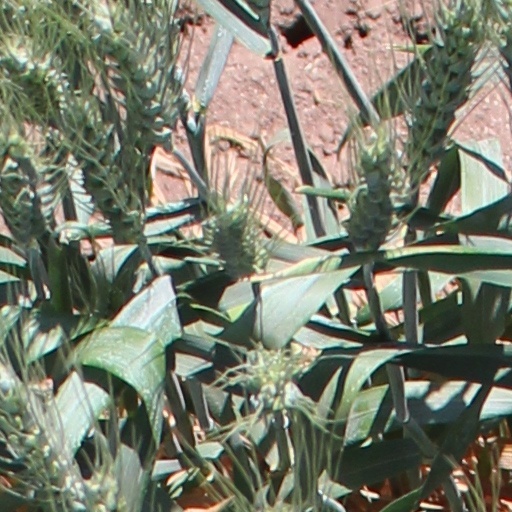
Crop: wheat